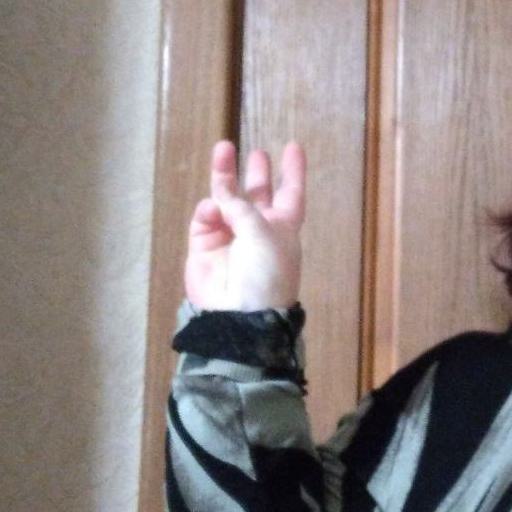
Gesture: three